Shipai Village

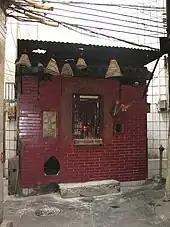
Tin Hau Temple (Niang Ma Temple), in 2010

Shipai Village, located to the east of Canton in the southern coastal area of the country, had developed a suburban folk culture that could find the shadow of philistine culture influenced by western civilization. Such kind of culture embodies itself both in its surname culture and in various carriers of culture.